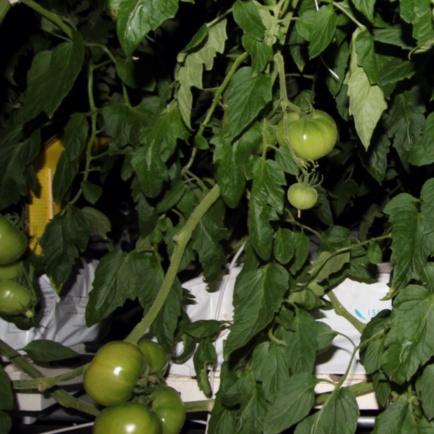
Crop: tomato